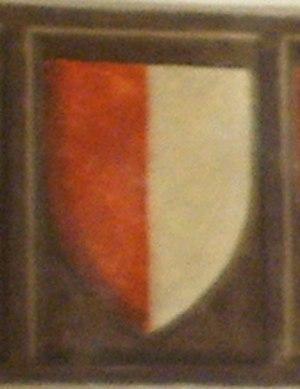
L'Arte dei Linaioli e Rigattieri est une corporation des arts et métiers de la ville de Florence, l'un des arts mineurs des Arti di Firenze qui y œuvraient avant et pendant la Renaissance italienne.